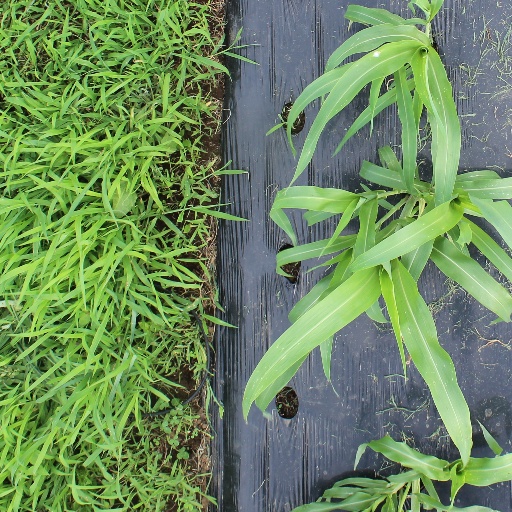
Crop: sorghum